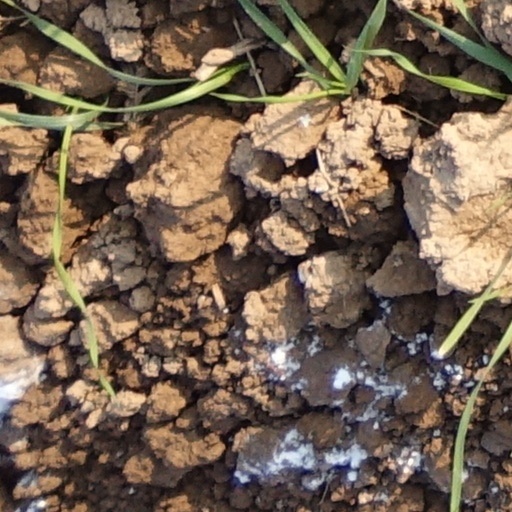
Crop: wheat